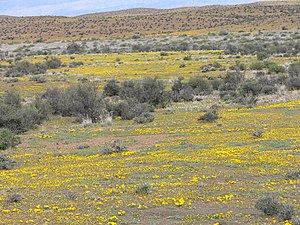
Karoo
Karoo, Vest-Kapprovinsen, Sydafrika
Karoo er et højtligende plateau i Sydafrika, der er uden vand i den tørre periode.